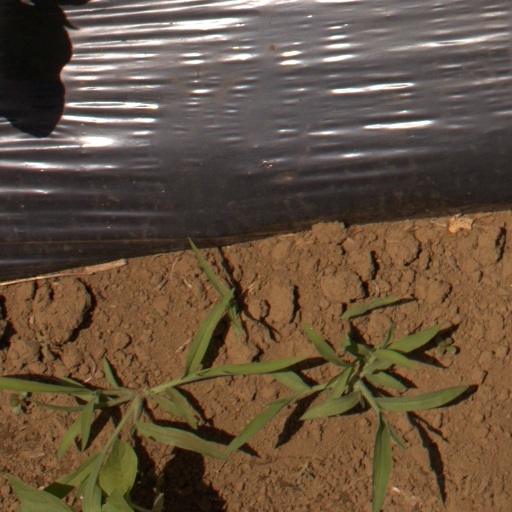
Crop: Jerusalem artichoke